TAG Airlines

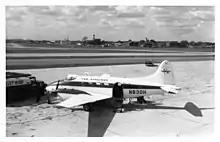
Dove at Detroit City Airport 1969

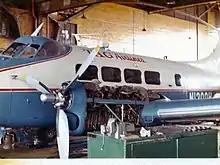
Dove in Detroit City Airport hangar

TAG's slogan was "The World's Busiest Airline". TAG was best known for its high frequency service from Burke Lakefront airport in Cleveland and Detroit City Airport. An October 1969 schedule showed 22 weekday flights per day each way, six on Saturday and ten on Sunday. The volume of passengers flown between these airports challenged the total passengers flown by trunk carriers and local service carrier between Cleveland Hopkins Airport and Detroit Metro Airport, despite the use by TAG of small de Havilland Dove aircraft (augmented by Piper Aztecs).